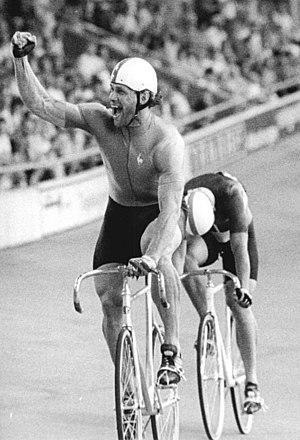
Michael Hübner, né le 8 avril 1959 à Chemnitz, est un ancien coureur cycliste allemand. Spécialiste de la piste, il a été trois fois champion du monde de keirin, deux fois champion du monde de vitesse, et champion du monde de vitesse par équipes en 1995 avec Jens Fiedler, Jan van Eijden.
Le Hall of Fame de l'Union cycliste internationale est situé au siège de celle-ci à Aigle en Suisse. Il a été inauguré en 2002.